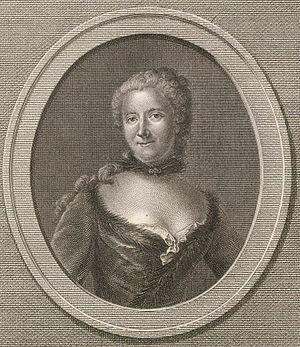
François-Victor Le Tonnelier de Breteuil, marquis de Fontenay-Trésigny, sire de Villebert, seigneur de Breteuil, du Mesnil-Chassemartin, des Chapelles, de Villenevotte et de Palaiseau, baron de Boitron et de Preuilly, est deux fois ministre de la Guerre sous Louis XV. Il est aussi le chancelier garde des sceaux de la Maison de la reine et commandeur, prévôt et grand maître des cérémonies de l'ordre du Saint-Esprit de 1721 à 1743.